Margie Mixson

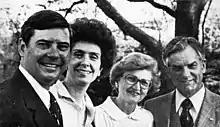
Bob Graham, Adele Khoury Graham, Margie Mixson, and Wayne Mixson in 1986

On July 12, 1927, Margie Grace was born to George Grace and Wilkie Bowen. Her great-grandfather Henry Bartlett Grace served as a Confederate army officer and aided in the foundation of Graceville, Florida. When she was 14 she met Wayne Mixson, who was 19. On December 27, 1947, she married Mixson in Graceville, Florida.